Manuel Fernandes (footballer, born 1986)

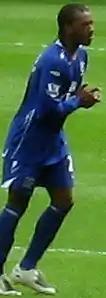
Fernandes with Everton in 2008

With Everton manager David Moyes reluctant to pay Benfica's reported £12 million asking price, Fernandes returned to the latter in the summer, where he had several good performances during the pre-season. In August 2007 it was reported that the former had made an offer of £6 million for the player and, five days later, it was confirmed by both clubs that he was the subject of an acceptable bid from the English side, believed to be £6 million for Benfica's 50% share in the player, with Everton having to negotiate with Global Sports Agency for the other half his playing rights; later reports indicated Everton were willing to pay £12 million for 100% of the rights.